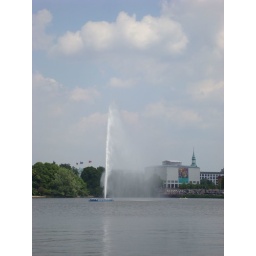
All of the water in the smaller part of the lake goes through this fountain once a day.